The Rain It Raineth Every Day

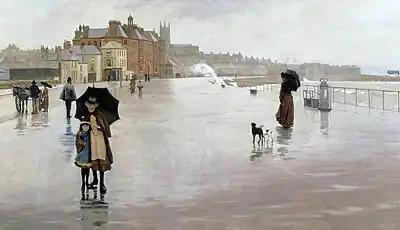
Norman Garstin, "The Rain It Raineth Every Day", 1889, Penlee House

The Rain It Raineth Every Day is an 1889 oil-on-canvas painting by the Newlyn School artist Norman Garstin and is perhaps his best known work. The painting depicts the seafront between Newlyn and Penzance in Cornwall, in windy and rainy weather, with waves crashing onto the promenade. The painting measures and is signed, "Norman Garstin Newlyn".